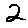
Label: 2